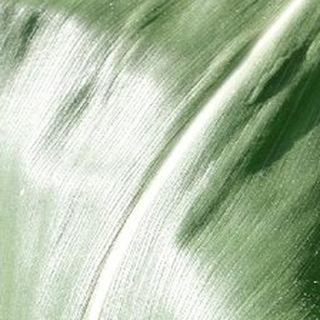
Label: healthy_corn